C. N. Annadurai

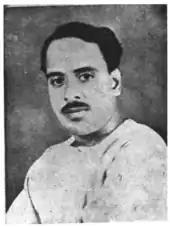

Though Annadurai was an atheist in his personal life as he took oath as the Chief Minister of the state in the 'name of conscience' rather than in the 'name of god', he proclaimed as "Only one race, Only one God" ("Ondre Kulam Oruvanae Devan") from the Tamil work "Tirumantiram" penned by Thirumoolar in order to unify the people of Tamil Nadu. Though secular to the core, he later described himself as a Hindu sans the sacred ash, a Christian minus the holy cross, and a Muslim without the prayer cap.